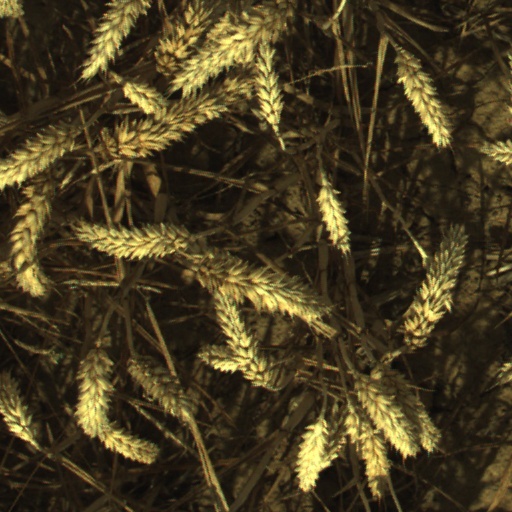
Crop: wheat